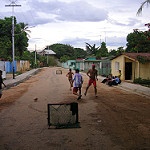
Scene: Outdoor